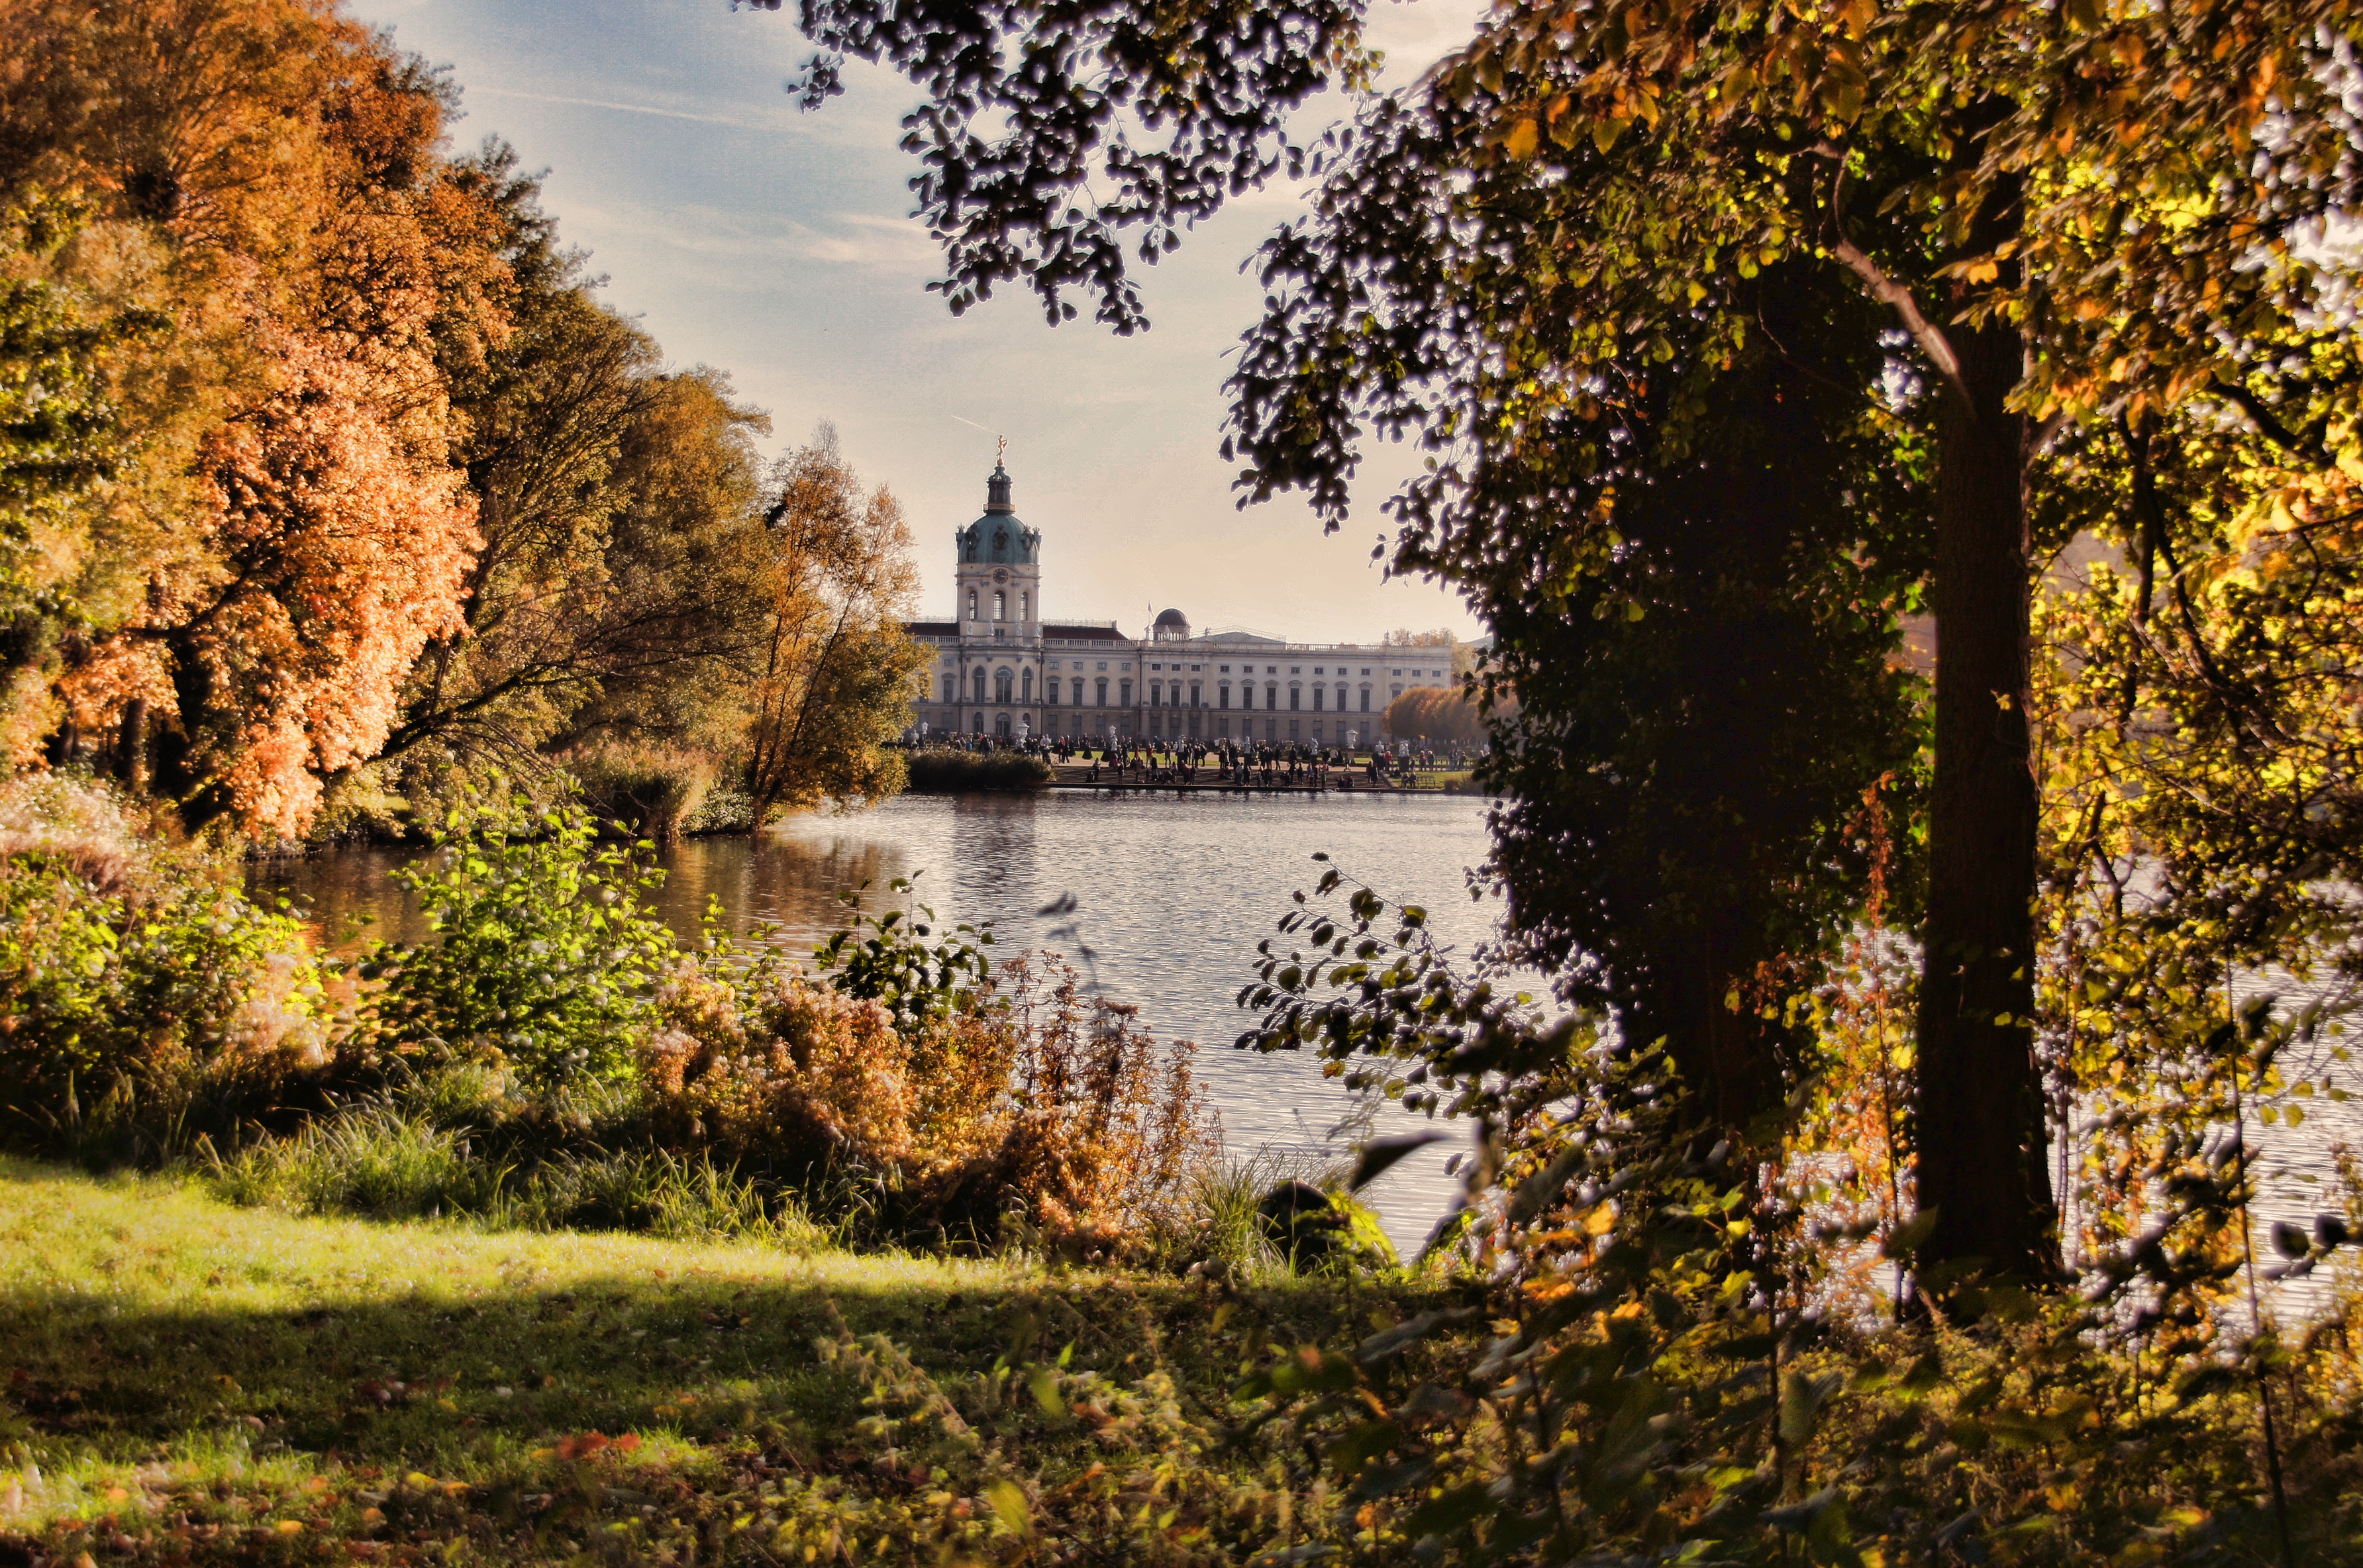
landscape, tree, water, nature, grass, bridge, sunlight, morning, leaf, flower, lake, river, reflection, autumn, park, castle, season, waterway, berlin, castle park, schlossgarten, rural area, castle charlottenburg